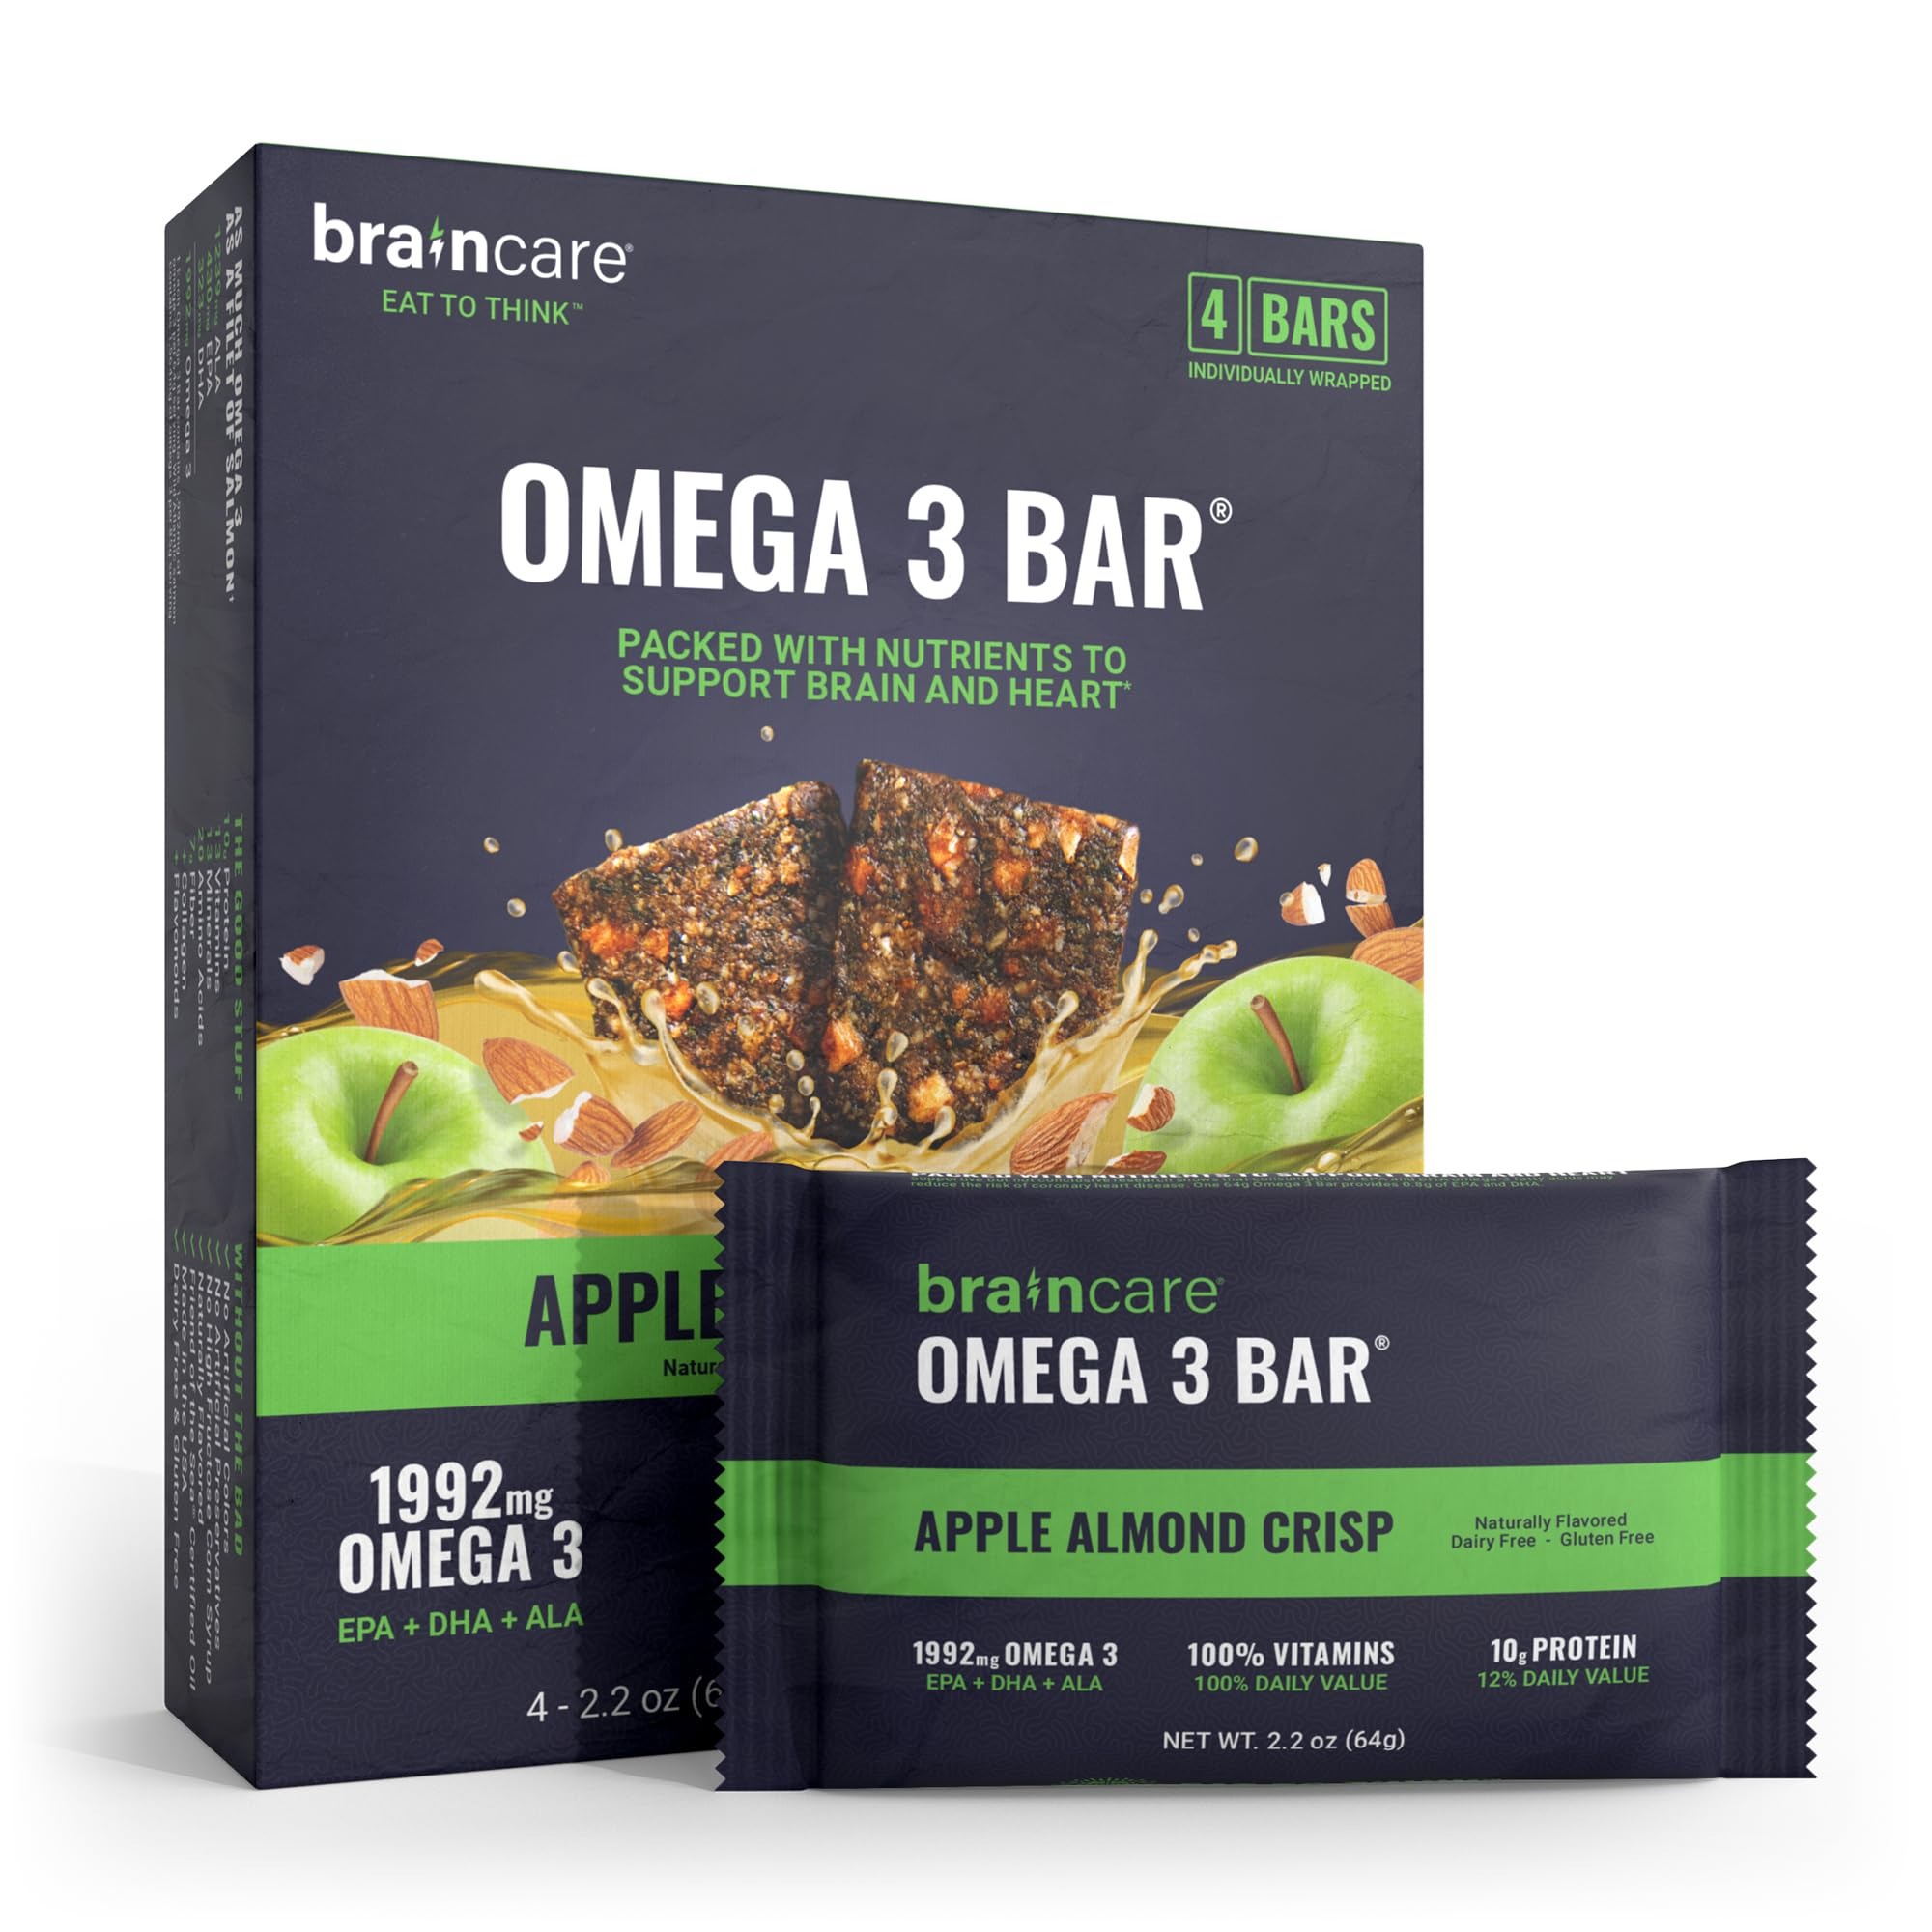
Item Name: Omega 3 Fig Bars, Fish oil Alternative, Apple Almond Crisp Gluten-Free Protein Snacks, 1,992mg Omega-3 oil, Perfect High-Protein Meal Replacement Breakfast Bars for Healthy Adults (4 Count)
Bullet Point 1: **High Protein for a Nutritious Boost:** Each Brain Omega 3 Fig Bar is packed with essential proteins, providing a perfect meal replacement for busy adults seeking healthy snacks. High protein gives you the energy needed to focus on daily tasks.
Bullet Point 2: **Omega-Rich Formula for Enhanced Brain Function:** Infused with 1,992mg of Omega-fatty acids, these bars are designed to improve memory and cognitive function. Make Brain Omega Bars your go-to gluten-free breakfast snack for brain care focused nutritionally balanced meals that cater to both body and mind.
Bullet Point 3: **Delicious Fig, Apples, and Almond Taste Without Gluten Worries:** Enjoy the delectable combination of figs, apple, and almond in every bite of these satisfying protein bars. These gluten-free snacks offer the perfect blend of indulgent flavors while being kind to those following a strict dietary regimen.
Bullet Point 4: **VERSATILE BRAIN FOOD: Perfect as breakfast bars or on the go snacks, these protein snacks help provide support for memory and focus. Enhance daily brain care with these nourishing bars, individually wrapped for convenience & freshness.
Bullet Point 5: **Perfect Meal Replacement Bars for Active Adults:** Tired of monotonous granola or basic protein bars? Try our Brain Omega Bars for your ideal high-protein snack that will keep hunger at bay whether you're working out or powering through your day without compromising nutrition.
Product Description: Introducing Brain Omega Bars in Apple Almond Crisp, the ultimate gluten-free high protein snacks for adults designed to fuel your body and mind. Each bar is packed with a powerful 1,992mg of Omega-3s, essential for brain care, boosting memory and enhancing focus. These high-protein meal replacement breakfast bars are perfect for healthy adults seeking a convenient and nutritious start to their day. With each bite, you’ll experience an exquisite blend of apples, almonds, and sweet figs woven into a satisfying texture reminiscent of granola bars but with superior benefits. Brain Omega Bars are more than just your average protein bars; they embody the ideal blend of taste, texture, and nutrition that elevates them above standard options like kind bars or quest protein bars. As gluten-free snacks, they offer a delicious alternative for those with dietary restrictions without compromising on flavor. Kick-start your day or keep your energy levels stable with these perfect bars whether you're looking for a quick breakfast or need a reliable snack on-the-go. They’re not only designed as high protein snacks but also as effective meal replacements that cater to busy lifestyles. Crafted specifically as healthy snacks for adults, Brain Omega Bars seamlessly integrate impeccable taste with functional health benefits— the perfect bar catering to those mindful of their dietary intake while striving for optimum cognitive performance. Indulge in these breakfast bars that serve dual purposes as satiating treats and vital supplements in improving brain function thanks to their exceptional omega3. Whether you're swapping out your regular protein bar routine or searching for think protein bars aligned with nutritional needs, these gluten free gems offer everything you crave in the best possible meal replacement bar.
Value: 4.0
Unit: Count

Price: 9.99